Playland (Vancouver)

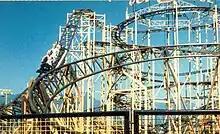
The Anton Schwarzkopf designed "Jet Star II" at Playland in 1987 (later renamed Super Big Gulp; Sponsored by 7-11 and repainted with blue supports, black track and all white cars). The ride was removed from the park in 1994 due to aging and maintenance costs.

In addition to the permanent rides installed at Playland; West Coast Amusements (WCA) also brings in travelling rides to Hastings Park for the PNE's Summer Fair (from mid-late August to early September). WCA operates a travelling carnival circuit whose inventory includes over 100 amusement rides such as Ferris Wheels, Hurricane, Himalaya, Twister, and Gravitron, plus kid and family attractions. However, the lineup of rides that WCA brings varies from year-to-year. Some notable past WCA attractions are: Chance Skydiver, Larson Super Loops (and more modern versions including the newest "Fireball"), A.R.M. Qasar, A.R.M. Skymaster, Weber 1001 Nachts, Several Wisdom Gravitron models, Dartron Zendar, Fabbri Evolution, Zamperla Power Surge, Chance Chaos, Zamperla "FootLoose", Tivoli/A.R M. Orbiter, Tivoli/A.R.M Spin Out, and the first ever built Moser Twin Flip, plus an amazing array of kiddie, family, and dark ride attractions to entertain every member of your family.